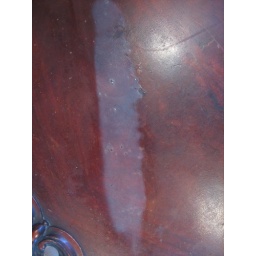
this is a shot of the unfortunate water damage that the table suffered in storage